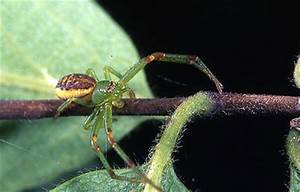
Label: ragno